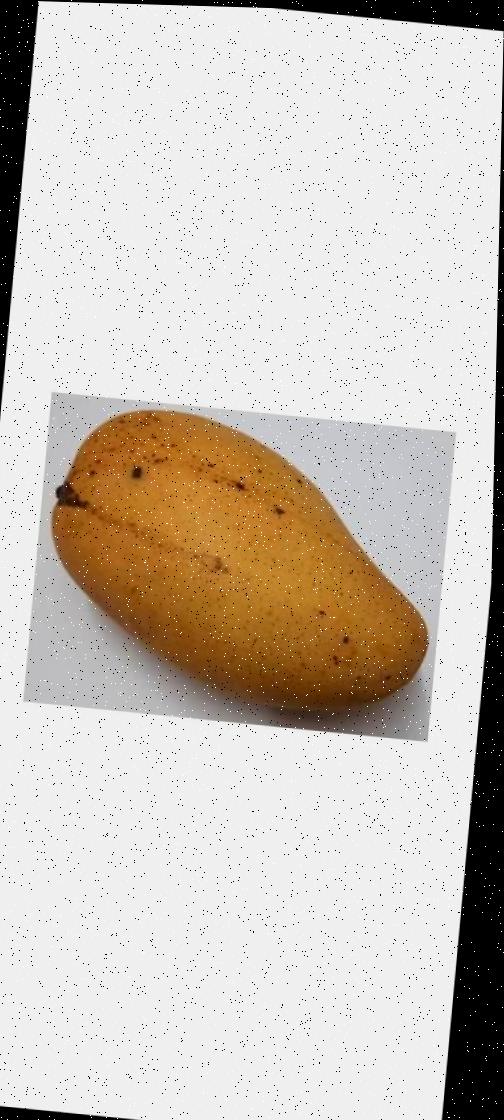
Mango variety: Katimon